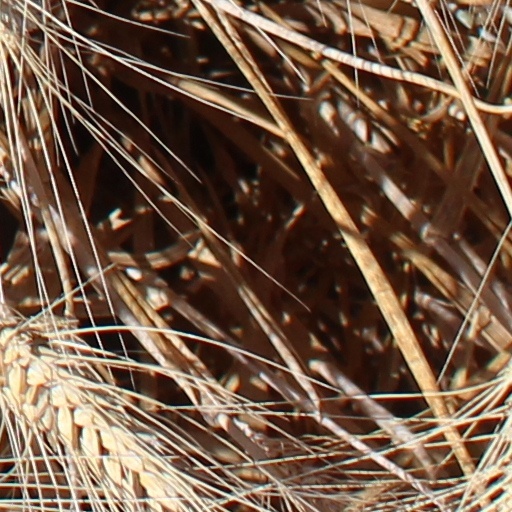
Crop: wheat